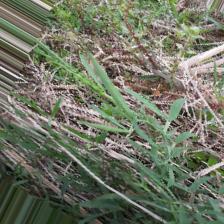
Label: Normal